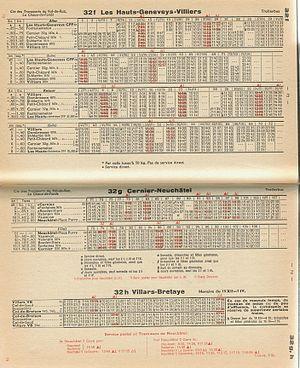
Horaire d'hiver 1957/58 des trolleybus du Val de Ruz